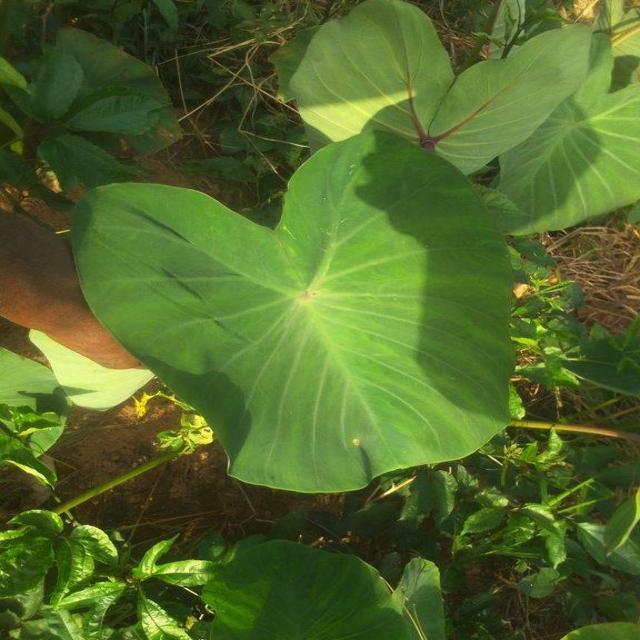
Label: Healthy